Sallustia Orbiana

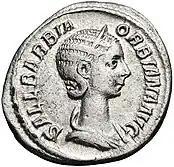
Denarius of Orbiana.

Besides a limited emission of coinage in bronze and silver, several Roman gold coins were minted with Orbiana's visage. She was the only wife of Severus to be featured on coins. Careful attention was paid to the coinage of copper money during the reign of Severus. Following his reign, the art and undiluted quality of money declined.